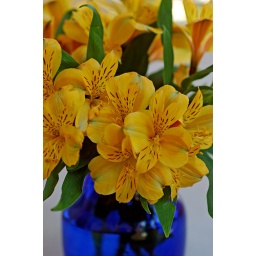
yellow astros in a blue vase